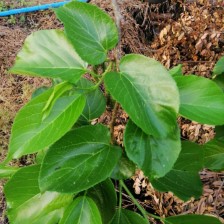
Variety: TaiwanMeacho